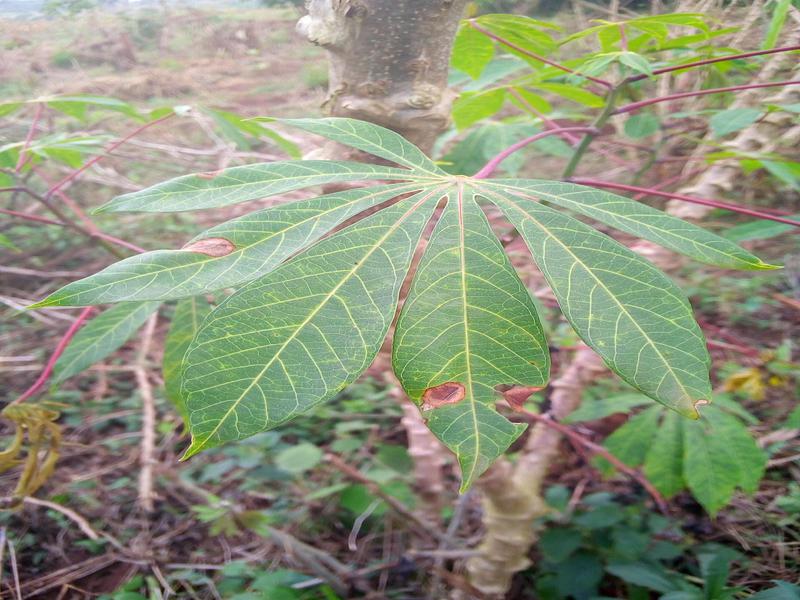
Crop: cassava
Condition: brown_streak_disease